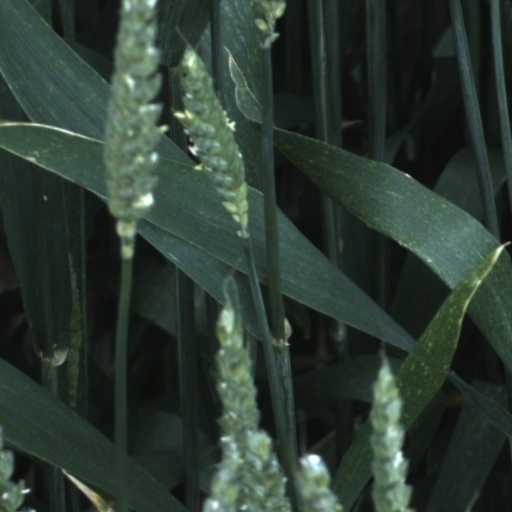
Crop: wheat